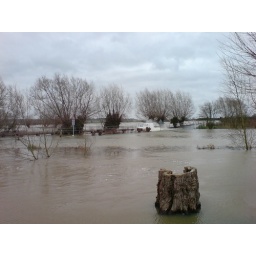
A car attempts the flooded road near the beer garden at The Old Fisherman pub in Shabbington, Buckinghamshire.